Qingdao

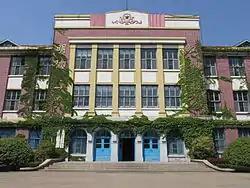
Old Main Building of Qingdao University of Science and Technology

There are a large number of German-style buildings in Qingdao's city center, a remarkable fact considering the German leased-territory period only lasted 16 years (1898–1914). The unique combination of German and Chinese architecture therein, combined with German demographic roots and a large Korean expatriate population, gives Qingdao a rather distinct atmosphere. An old saying described Qingdao as a city of "red tiles green trees, blue sky, and blue sea." This saying indeed gives a picture of a bird view of Qingdao. A larger number of areas in former foreign styles are well preserved. Although the new city area is under large-scale reconstruction, the old city area (especially the western part of Shinan District) still retains many traditional buildings.